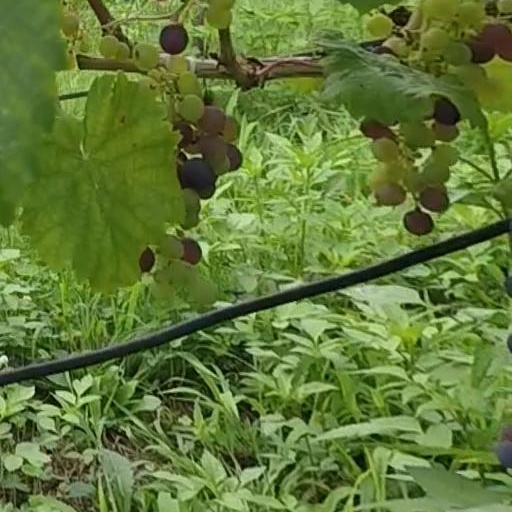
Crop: grape